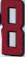
Number: 8